Law enforcement in Kenya

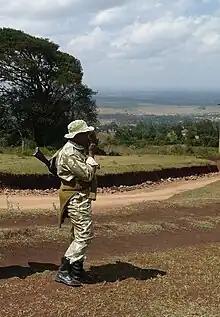
KWS ranger

Kenya Wildlife Service is a state corporation, with a paramilitary wing, is responsible for wildlife conservation and wildlife protection. It consists of the trap unit, air wing unit, anti-poaching unit, scout unit, wildlife intelligence unit, wildlife protection unit and of late dog unit. It is headed by the Director of the Kenya Wildlife Service. During Richard Leakey's tenure as director in the early 1990s poaching was almost eliminated, but gradually enforcement relaxed and poaching again became a problem with significant killings of endangered species beginning about 2001, especially affected were the black rhinos.